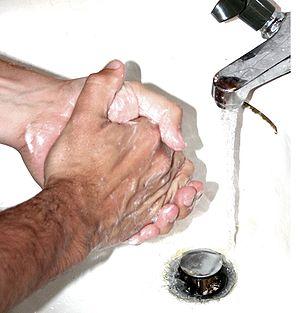
La grippe A (H1N1) de 2009 est une pandémie de grippe qui dure de 2009 à 2010, la seconde des deux pandémies historiques causées par le sous-type H1N1 du virus de la grippe A. La contamination s'effectue principalement par voie aérienne, c'est-à-dire toux et éternuements. Le virus peut survivre de 8 à 48 heures à l'air libre, selon la nature de la surface sur laquelle il repose. Il provoqua une épidémie grippale dans les mois qui ont suivi son apparition. Devant l'ampleur de l'épidémie, l'OMS a qualifié la situation de pandémie le 11 juin 2009. En août 2010, le monde entre en période post-pandémique selon l'OMS. Cependant, il ne s'agit que de l'alerte, le virus circule toujours abondamment autour du globe.
La pratique de l’hygiène des mains, plus simplement désignée par « lavage des mains » consiste en l’application d’une série de mesures destinées à assurer la propreté des mains dans un objectif essentiellement sanitaire.
Le trouble obsessionnel compulsif est un trouble psychique caractérisé par l'apparition répétée de pensées intrusives — les obsessions — produisant de l'inconfort, de l'inquiétude, de la peur ; et/ou de comportements répétés et ritualisés — les compulsions — pouvant avoir l'effet de diminuer l'anxiété ou de soulager une tension. Les obsessions et les compulsions sont souvent associées et sont généralement reconnues comme irrationnelles par les personnes sujettes au TOC mais sont néanmoins irrépressibles et envahissantes, diminuant le temps disponible pour d'autres activités et menant parfois jusqu'à la mise en danger. Elles ne se fondent généralement pas sur des interprétations délirantes.